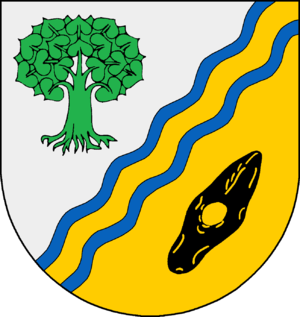
Sollwitt est une commune d'Allemagne, située dans le Land du Schleswig-Holstein et l'arrondissement de Frise-du-Nord.